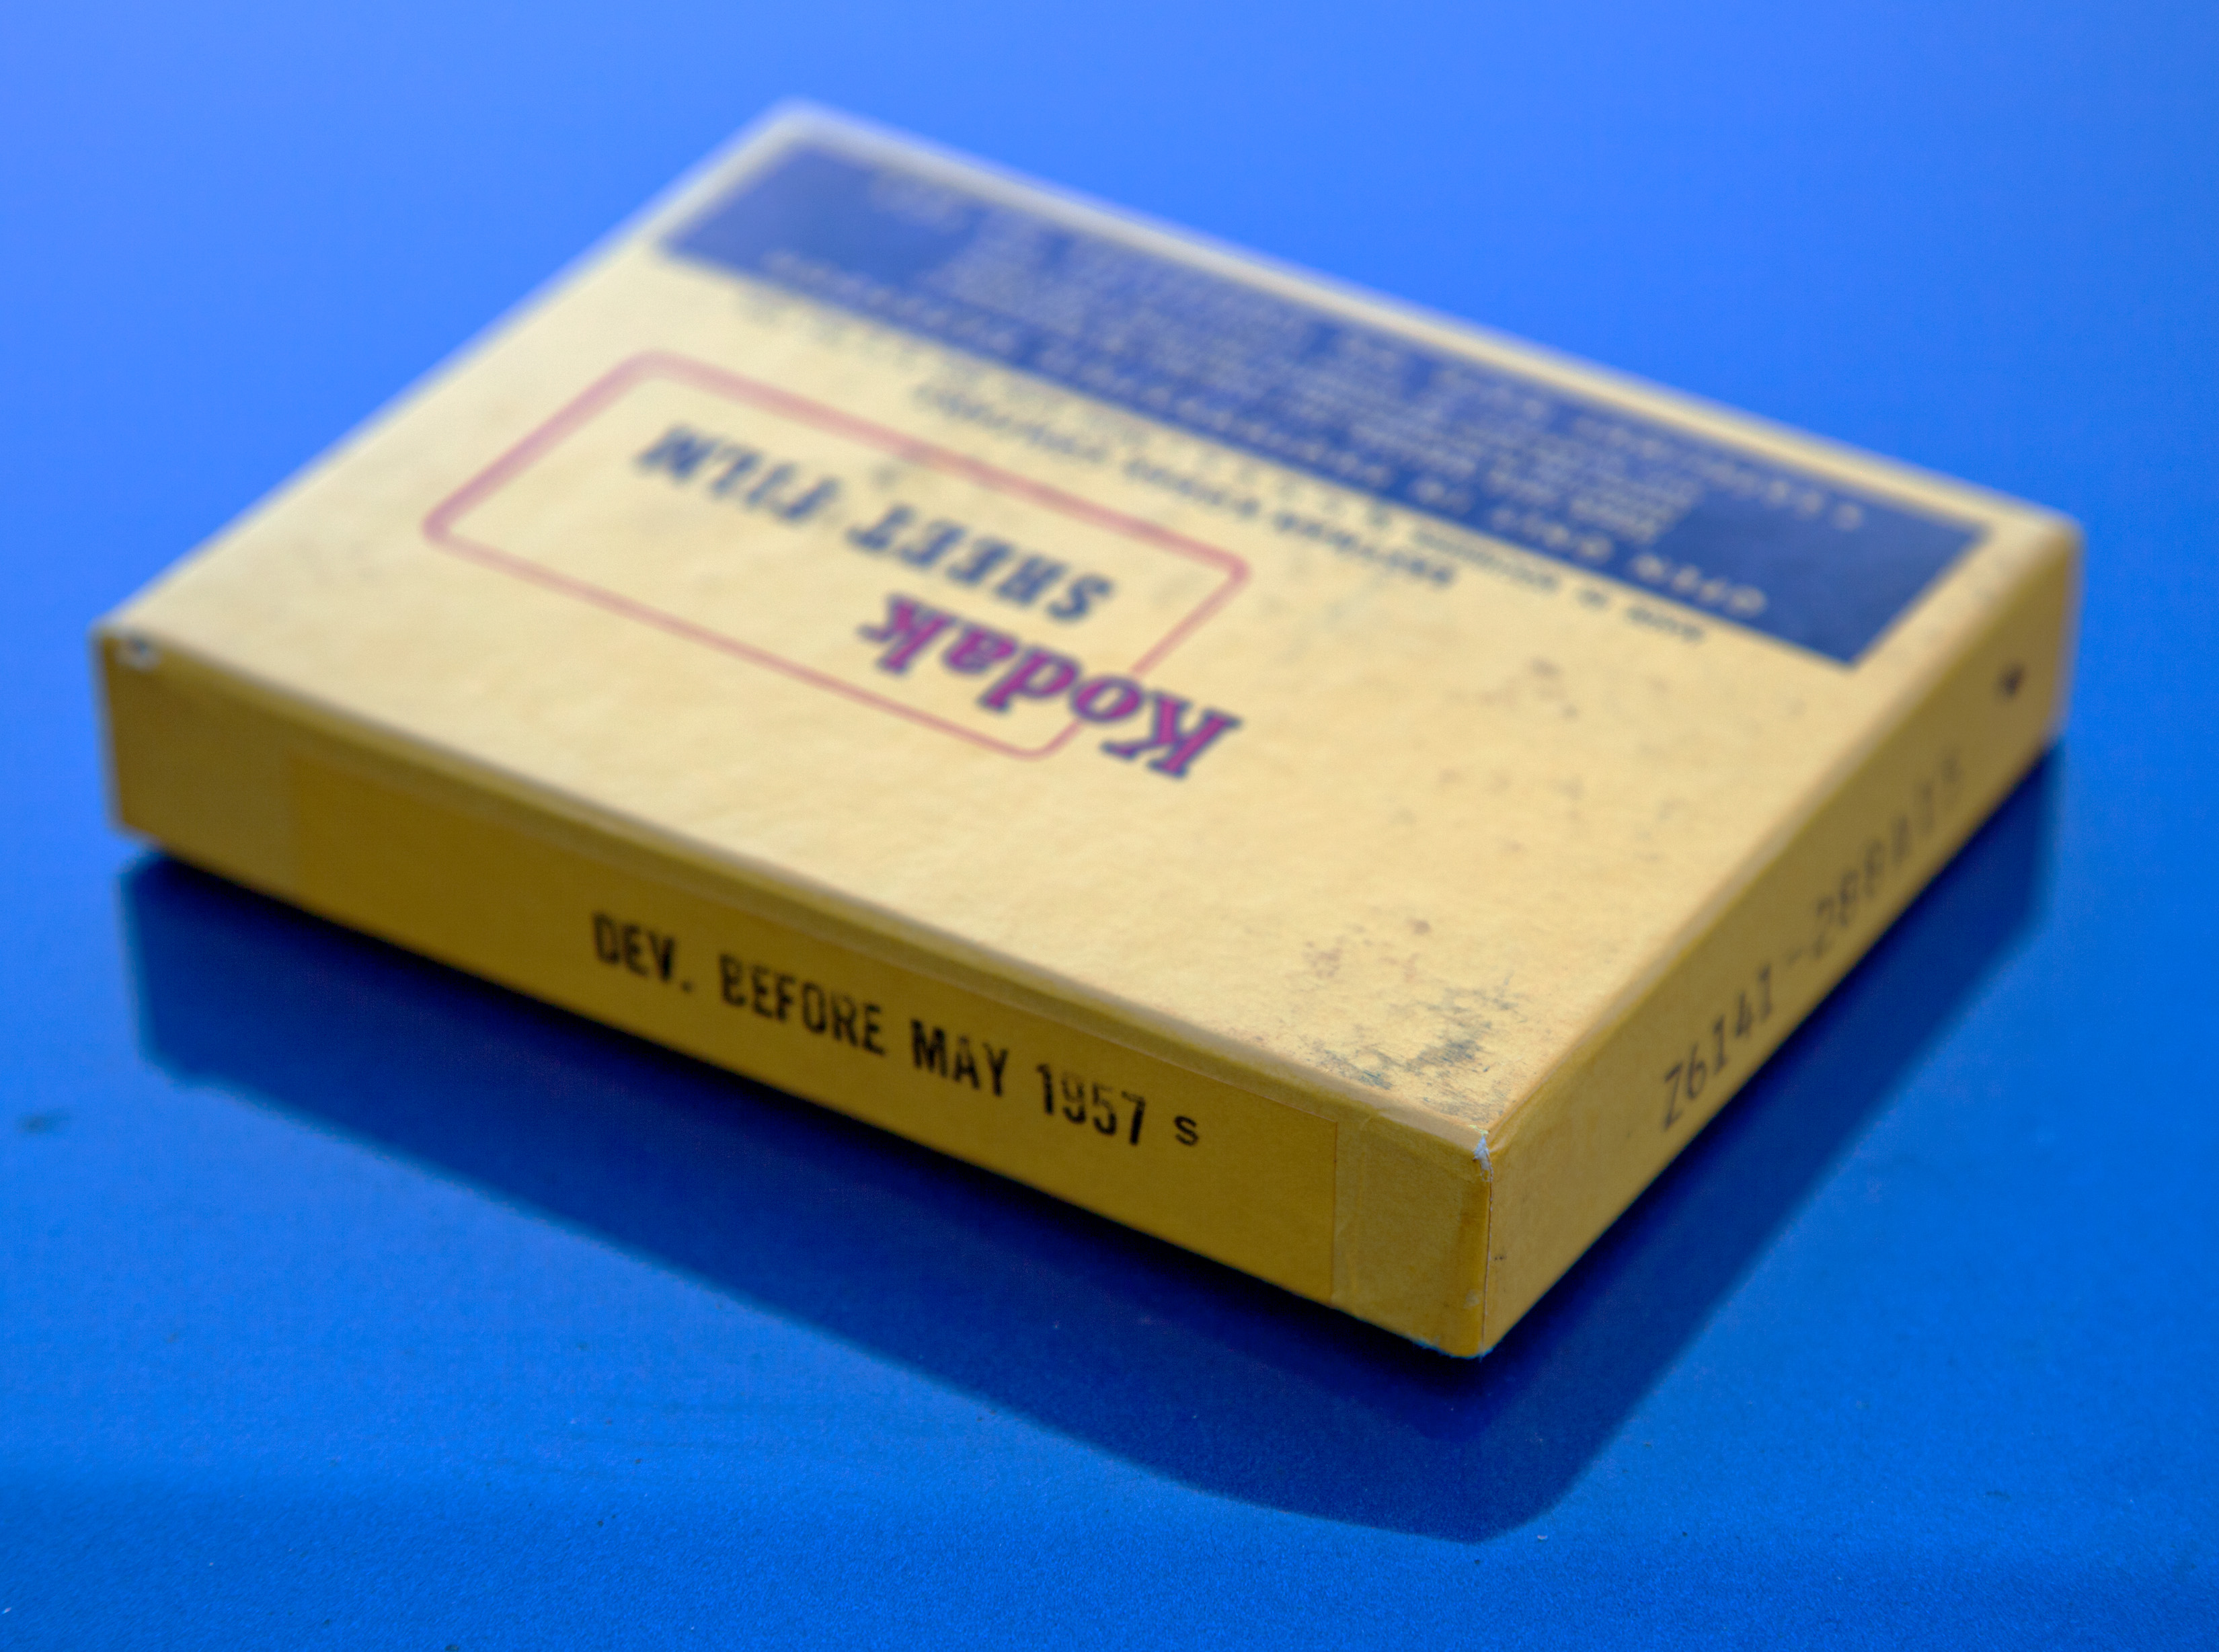
technology, film, gadget, box, sheet, kodak, silvernitrate, sheetfilm, royalpan